Pollination

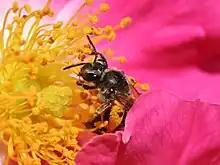
An "Andrena" bee gathers pollen from the stamens of a rose. The female carpel structure appears rough and globular to the left.

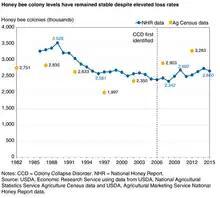
The graph shows the number of honeybee colonies in the U.S. from 1982 to 2015,

Pollination can be accomplished by cross-pollination or by self-pollination: